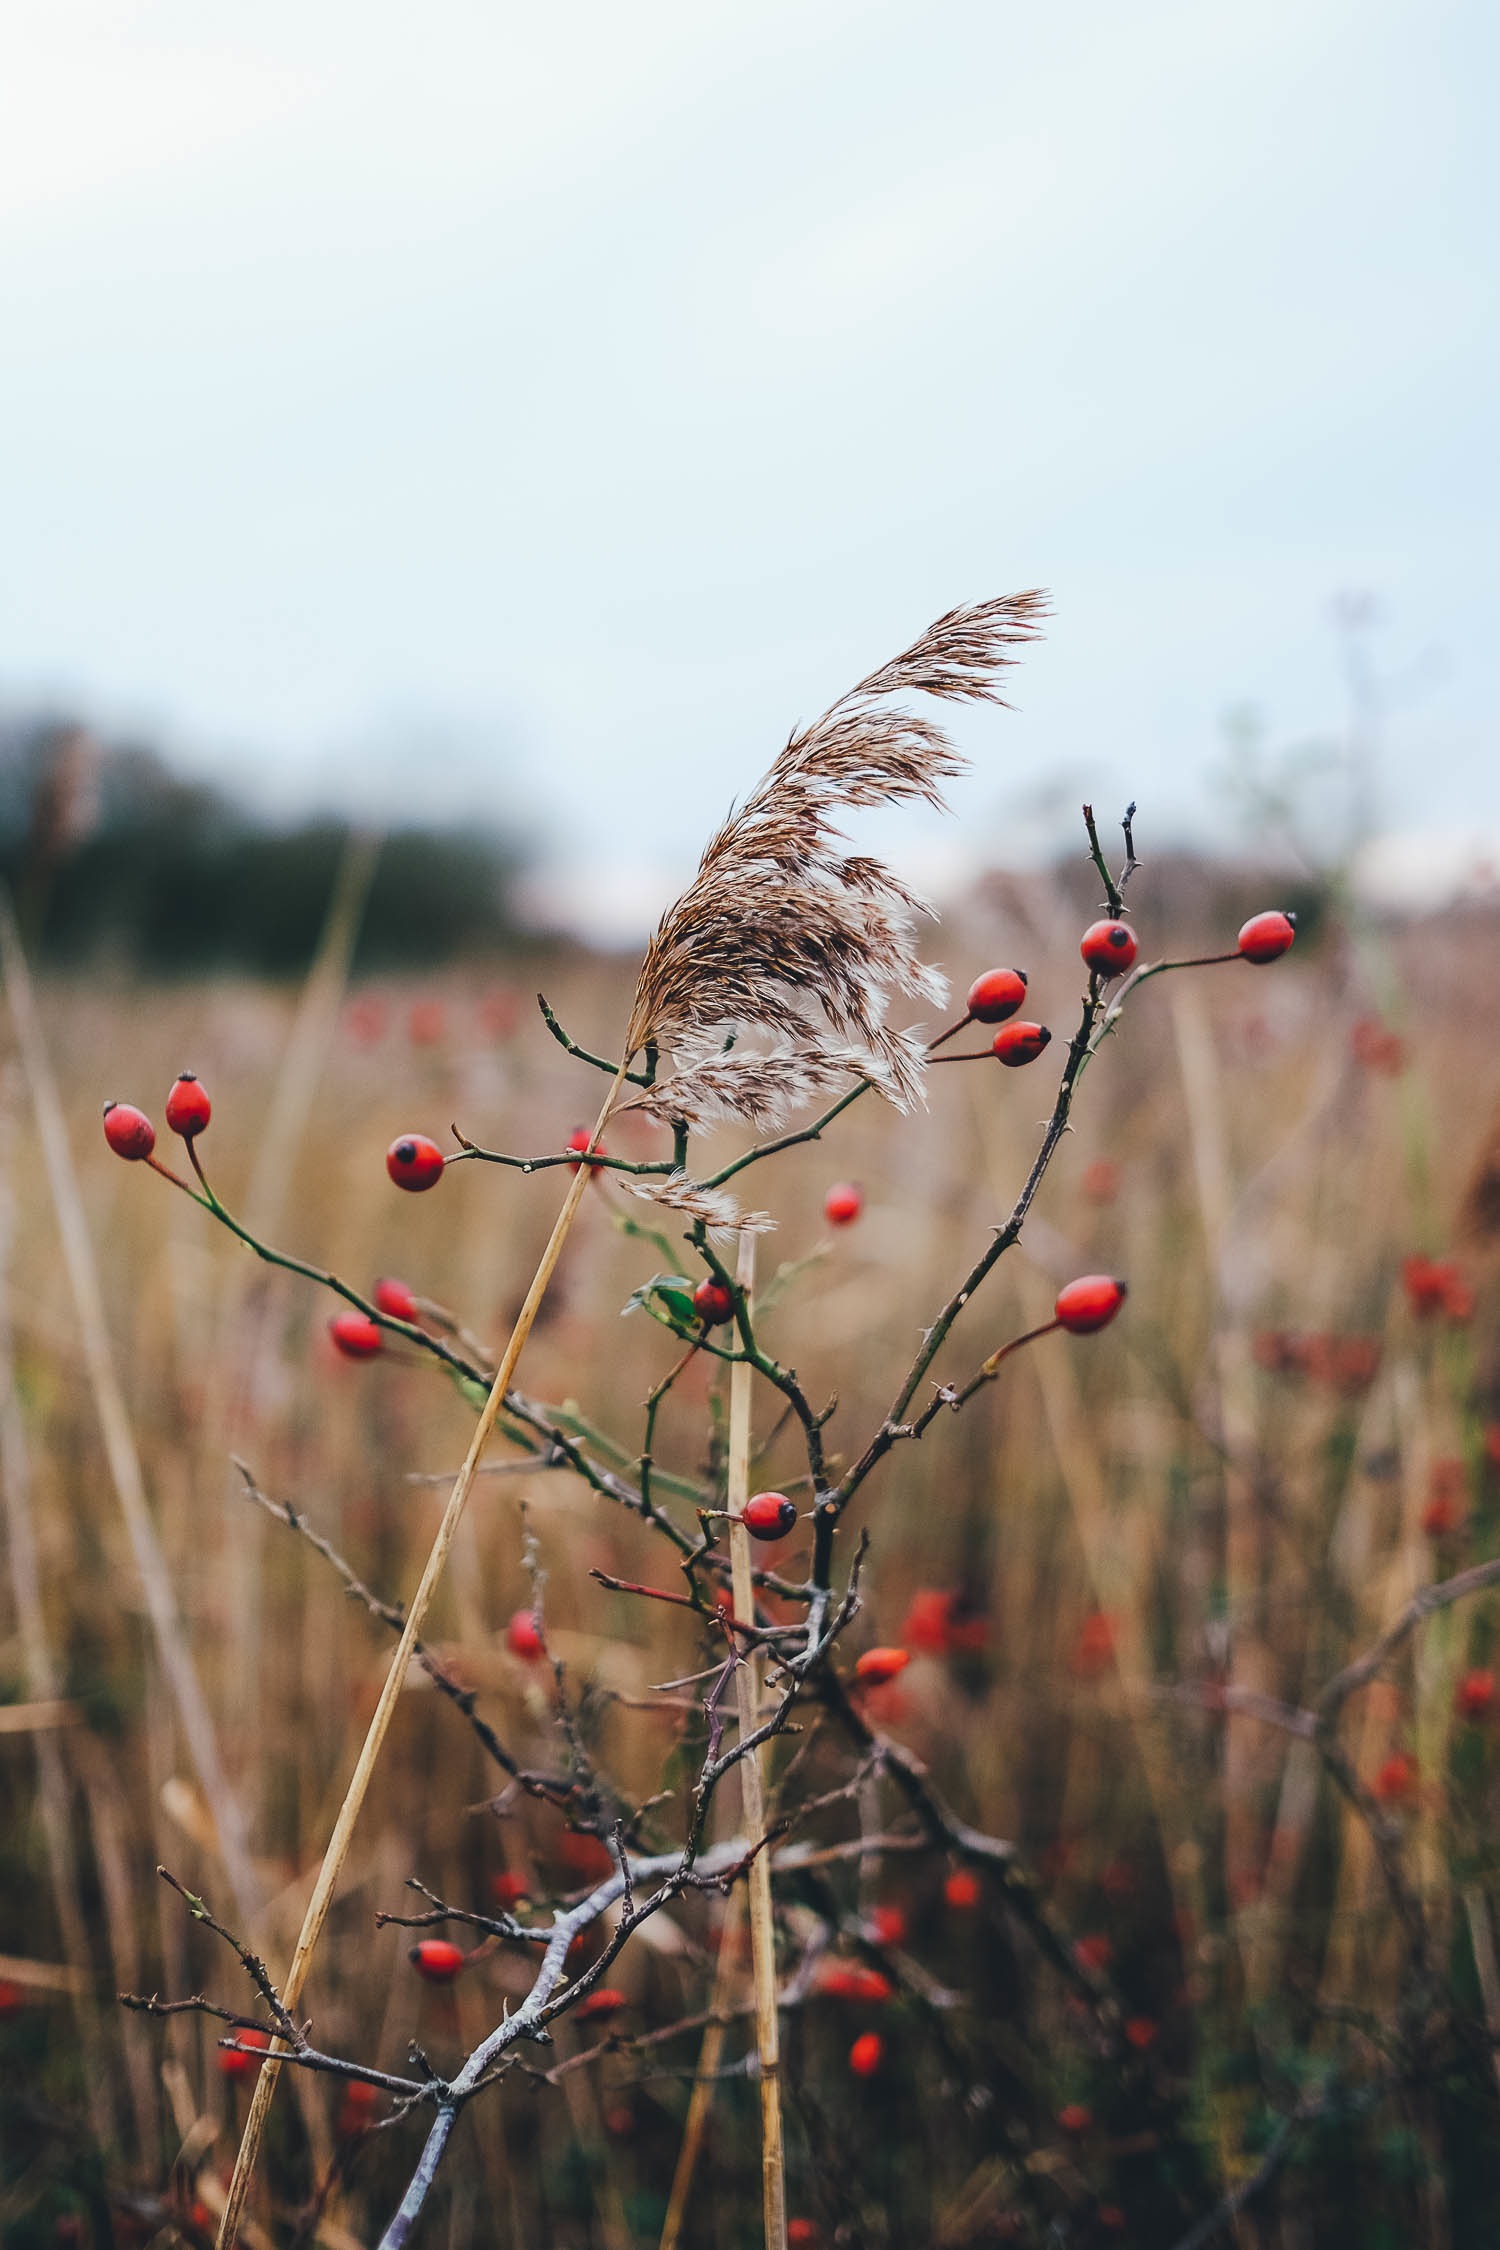
tree, nature, grass, branch, blossom, winter, plant, berry, sunlight, morning, leaf, flower, frost, spring, red, autumn, flora, season, red berry, tall grass, grass family